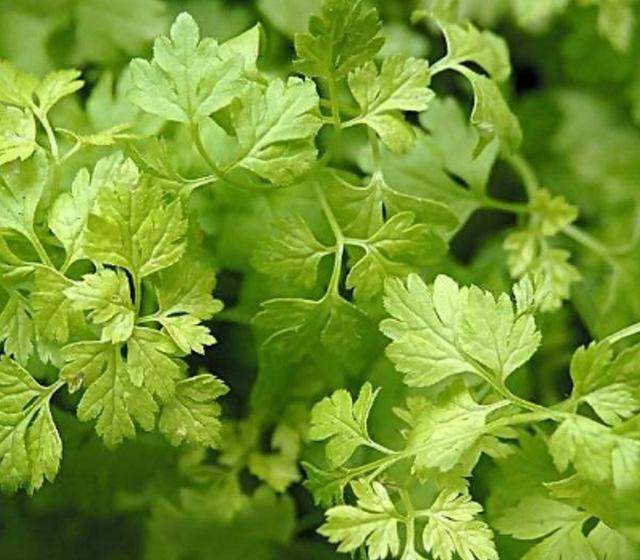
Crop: unknown
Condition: celery